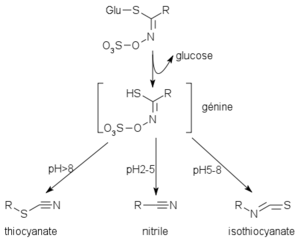
Dégradation des glucosinolates
Les glucosinolates, autrefois appelés hétérosides soufrés, ou « thioglucosides », sont des composés organiques rassemblant autour d'un atome de carbone :